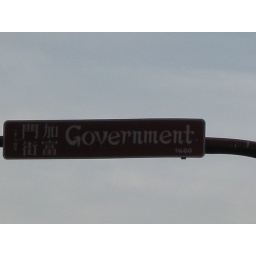
Bilingual street sign in Victoria's Chinatown